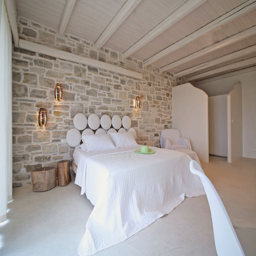
master bedroom with a double bed